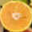
Label: orange